Arnold Schwarzenegger

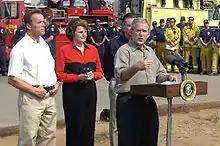
With Schwarzenegger and Senator Dianne Feinstein behind him, President George W. Bush comments on wildfires and firefighting efforts in California, October 2007.

Wendy Leigh, who wrote an unofficial biography on Schwarzenegger, claims he plotted his political rise from an early age using the movie business and bodybuilding as the means to escape a depressing home. Leigh portrays Schwarzenegger as obsessed with power and quotes him as saying, "I wanted to be part of the small percentage of people who were leaders, not the large mass of followers. I think it is because I saw leaders use 100% of their potential – I was always fascinated by people in control of other people." Schwarzenegger has said that it was never his intention to enter politics, but he says, "I married into a political family. You get together with them and you hear about policy, about reaching out to help people. I was exposed to the idea of being a public servant and Eunice and Sargent Shriver became my heroes."